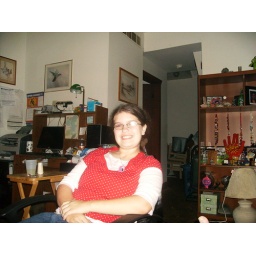
me in my awesome red shirt 001